Education in the Philippines during Spanish rule

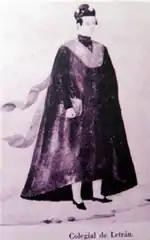
Saint Vicente Liem de la Paz as a student of Colegio de San Juan de Letran Manila.

During the early years of Spanish colonization, education was mostly run by the Church. Spanish friars and missionaries educated the natives and converted indigenous populations to the Catholic faith.